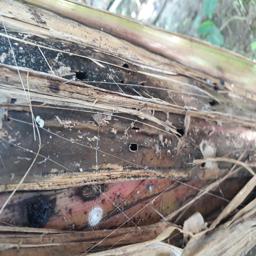
Label: BACTERIAL SOFT ROT